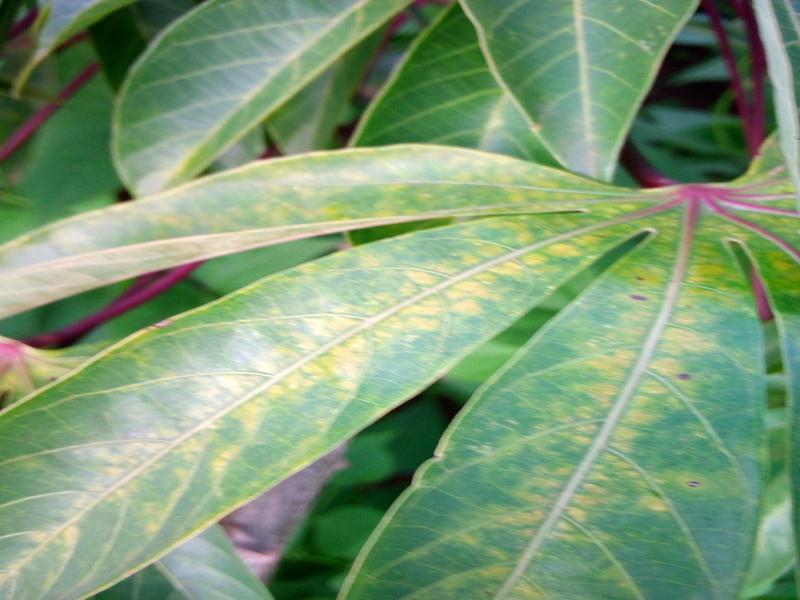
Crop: cassava
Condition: green_mottle